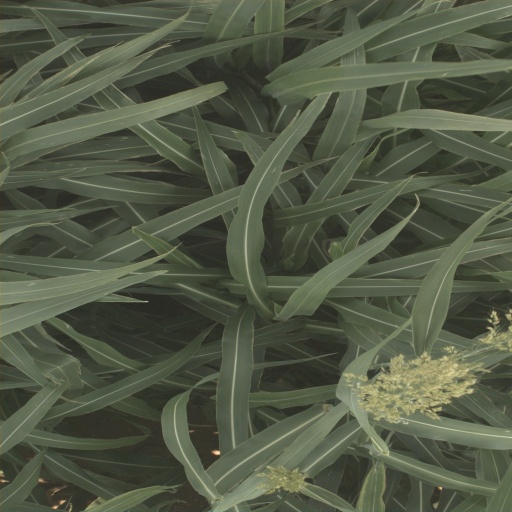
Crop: sorghum